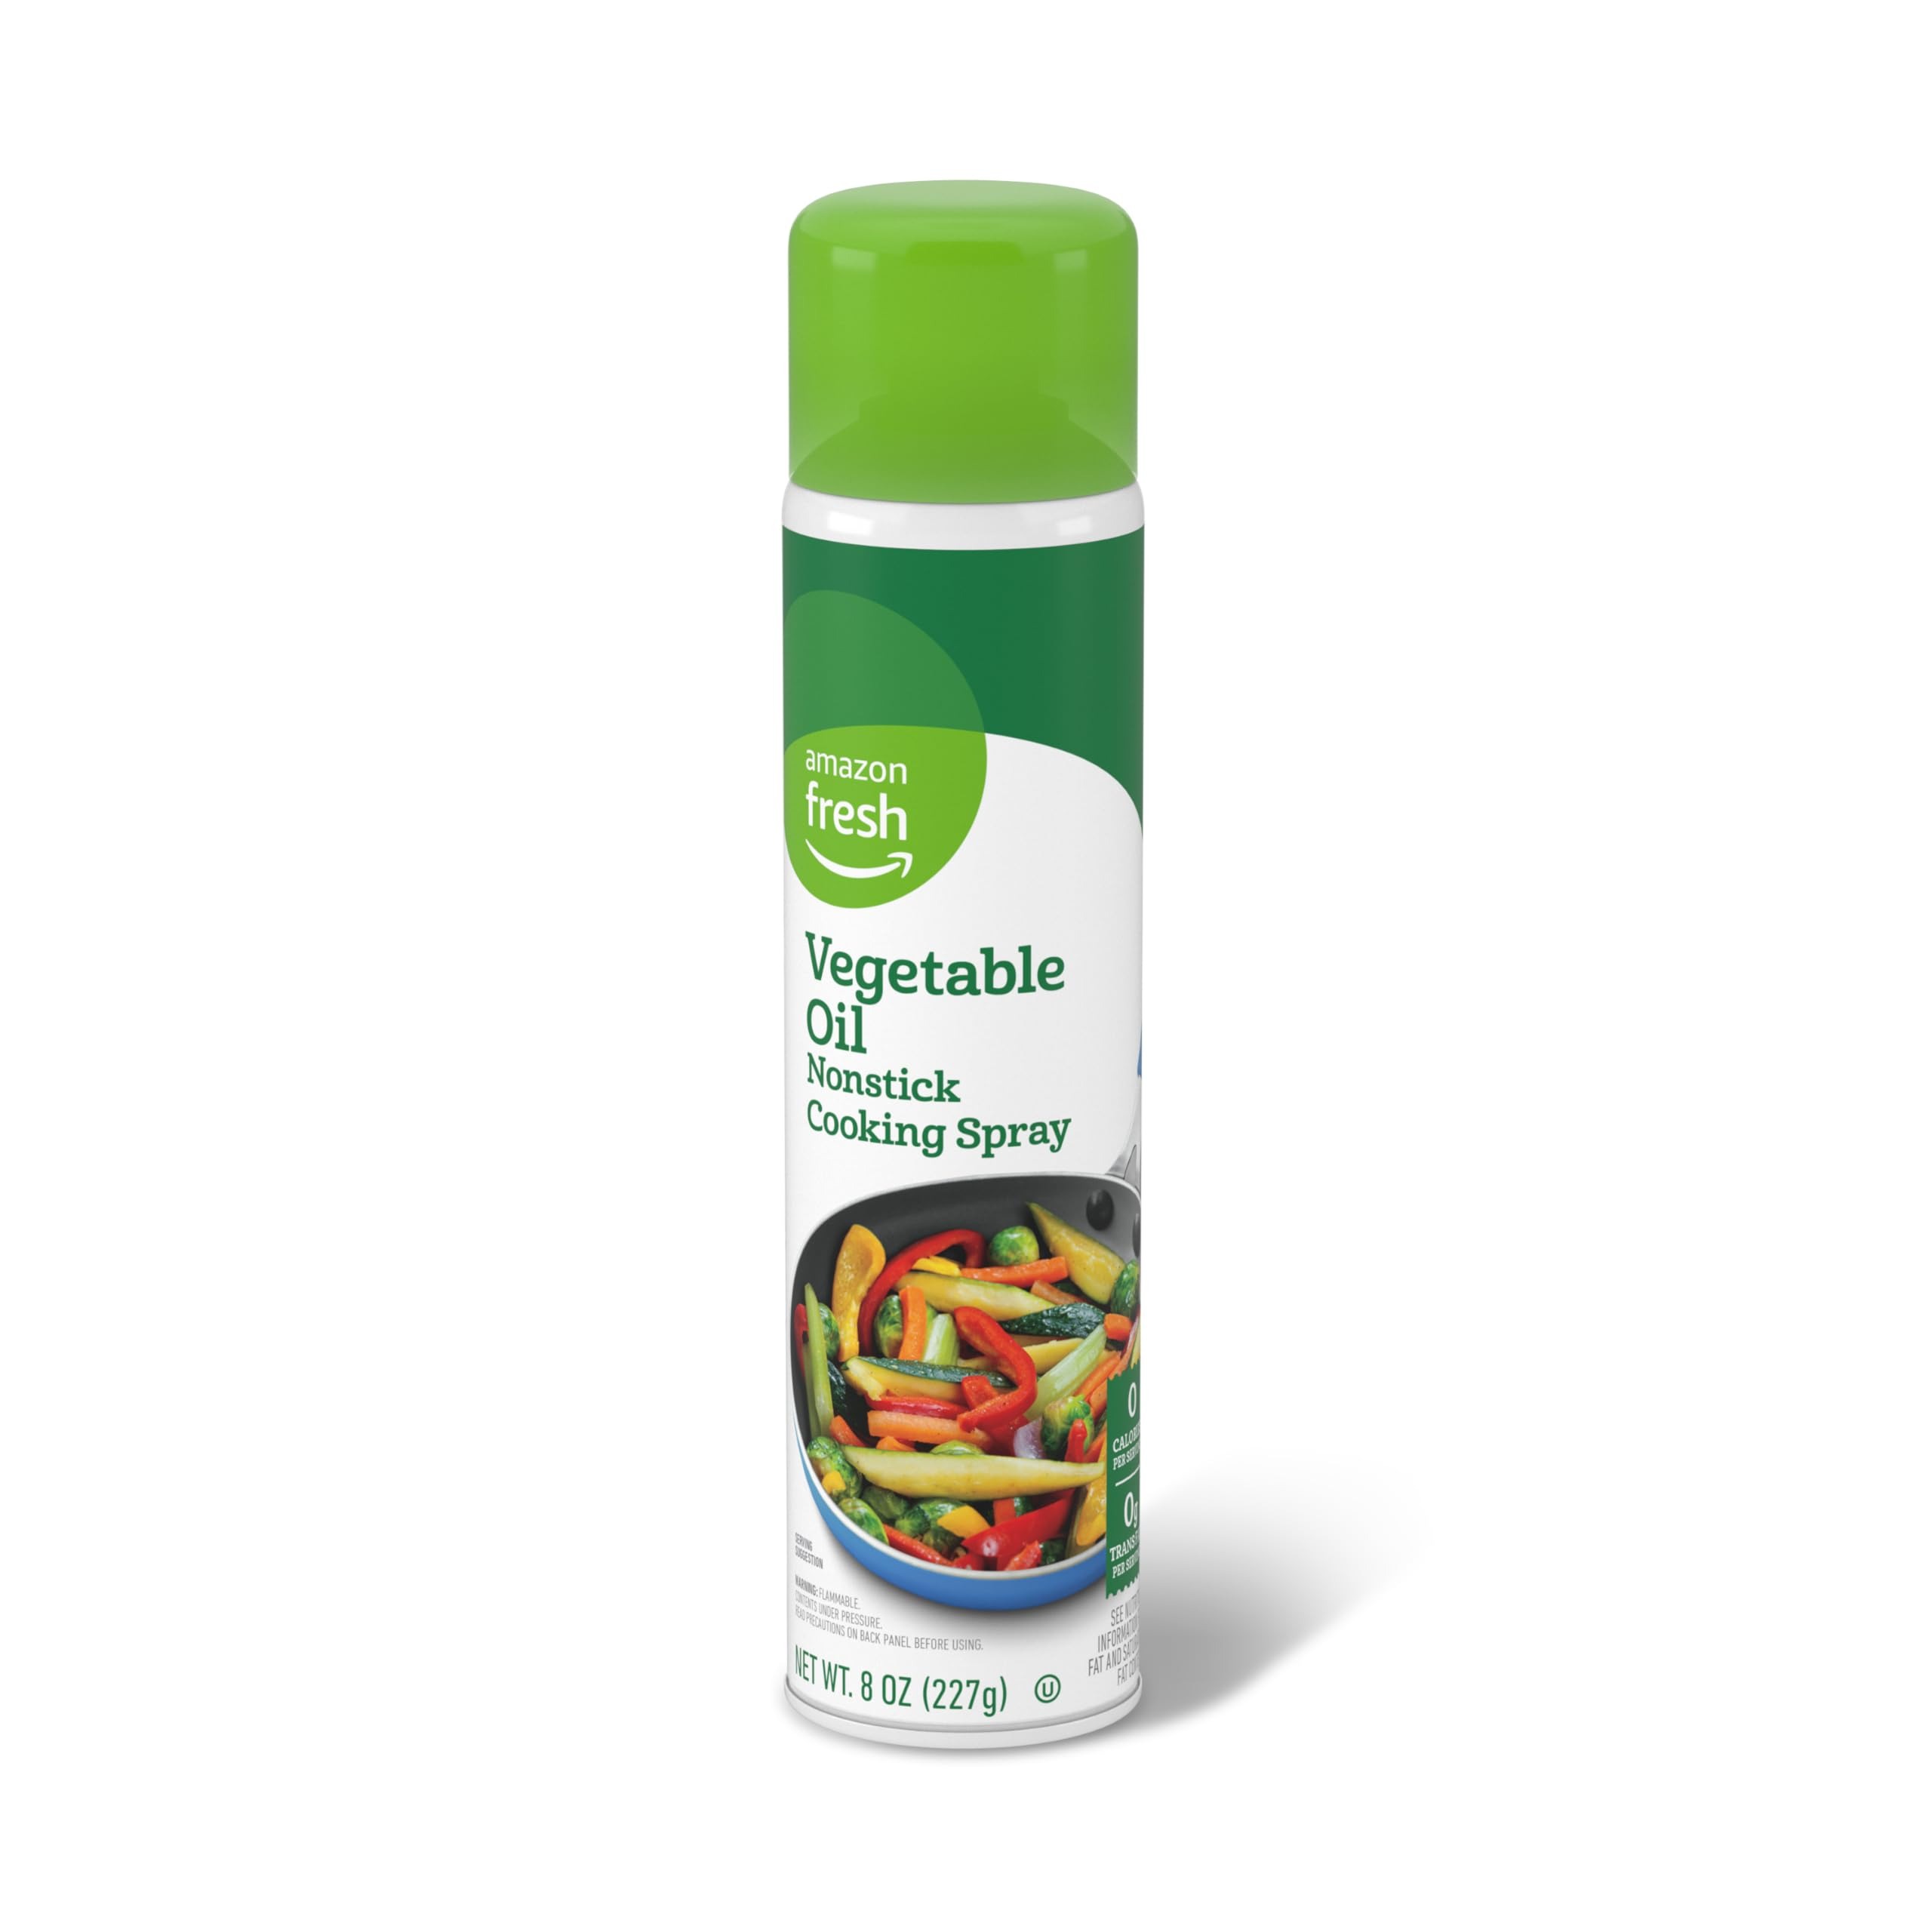
Item Name: Amazon Fresh, Vegetable Oil Nonstick Cooking Spray, 8 Oz (Previously Happy Belly, Packaging May Vary)
Bullet Point 1: One - 8 ounce aerosol of Happy Belly Non-Stick Vegetable Oil cooking spray
Bullet Point 2: Certified Kosher
Bullet Point 3: Flammable Spray, Contents under Pressure
Bullet Point 4: An Amazon Brand
Value: 8.0
Unit: Ounce

Price: 2.75